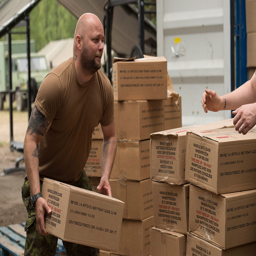
a soldier passes a box on to another soldier .